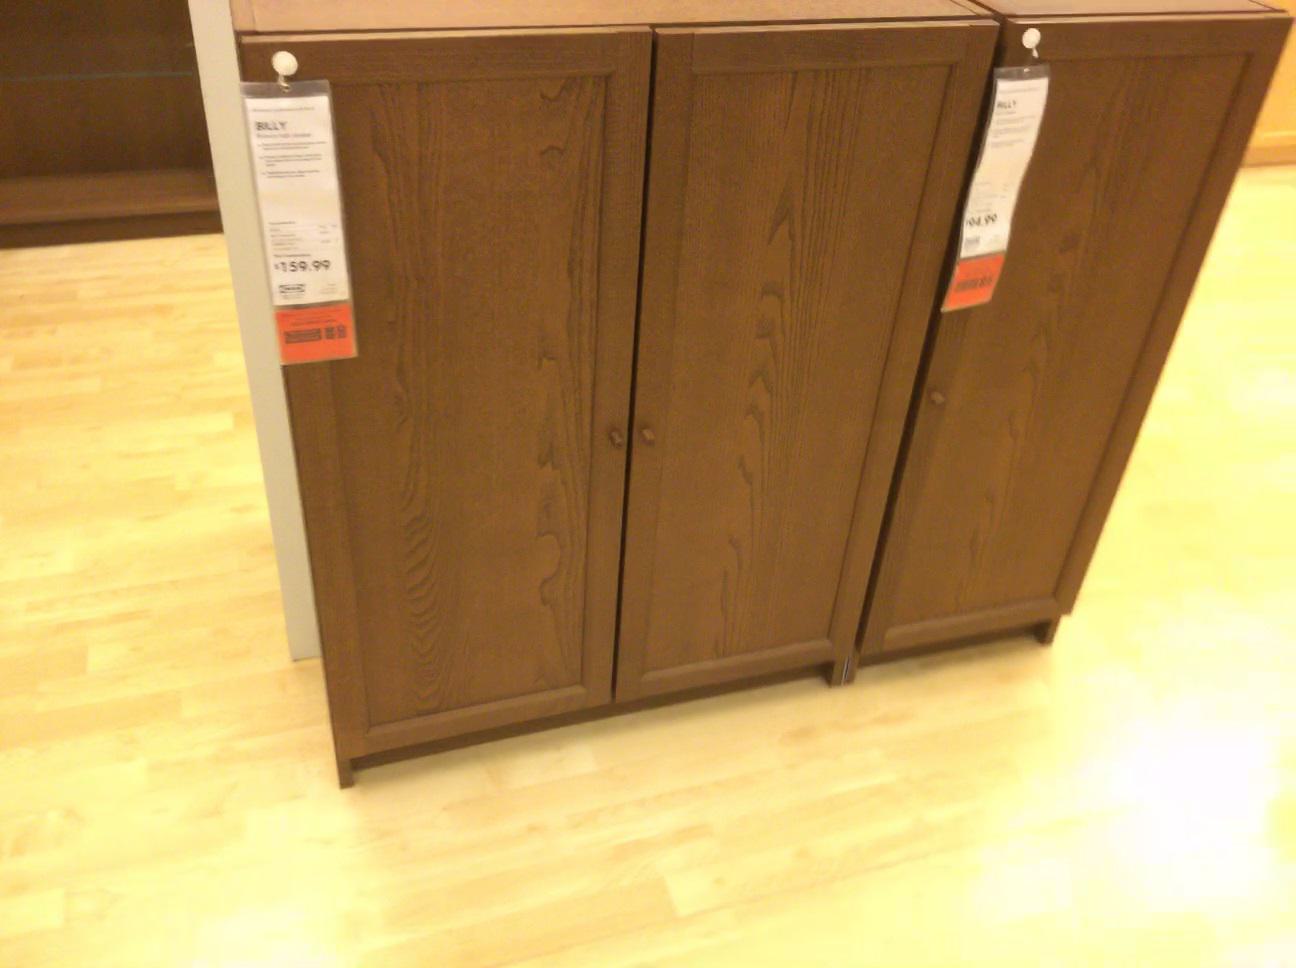
Question: In the image, there is the cabinet. Pinpoint several points within the vacant space situated behind the cabinet from the object's perspective. Your final answer should be formatted as a list of tuples, i.e. [(x1, y1), ...], where each tuple contains the x and y coordinates of a point satisfying the conditions above. The coordinates should be between 0 and 1, indicating the normalized pixel locations of the points.
Answer: [(0.012, 0.642), (0.005, 0.687), (0.067, 0.590), (0.062, 0.631), (0.058, 0.677), (0.117, 0.543), (0.115, 0.582), (0.113, 0.622), (0.110, 0.666), (0.164, 0.501), (0.163, 0.536), (0.162, 0.572), (0.161, 0.613), (0.160, 0.656), (0.209, 0.603), (0.210, 0.646)]